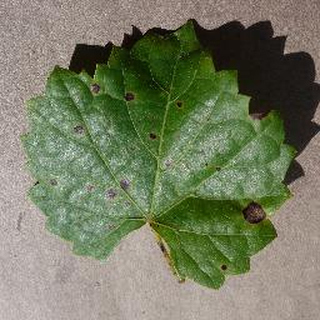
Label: grape_black_rot